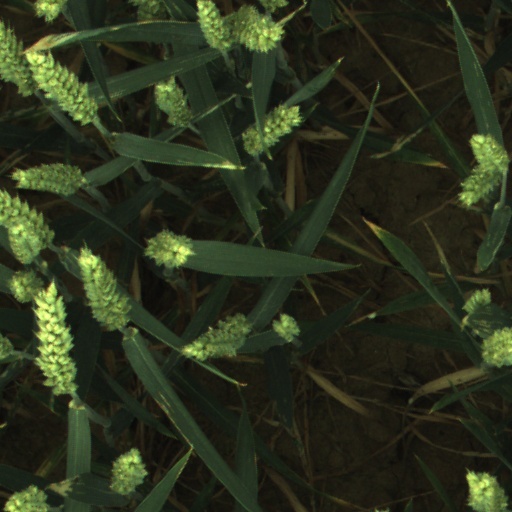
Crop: wheat